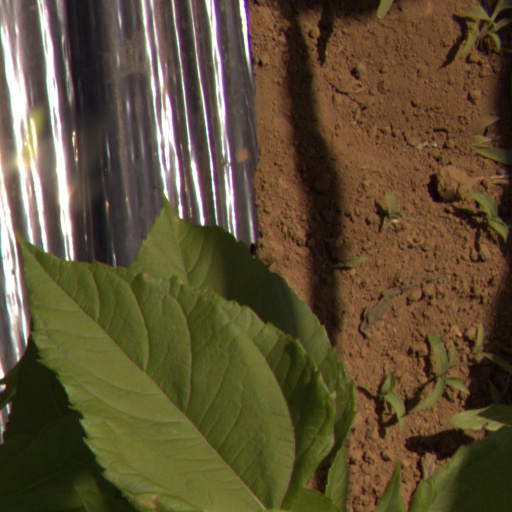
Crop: Jerusalem artichoke